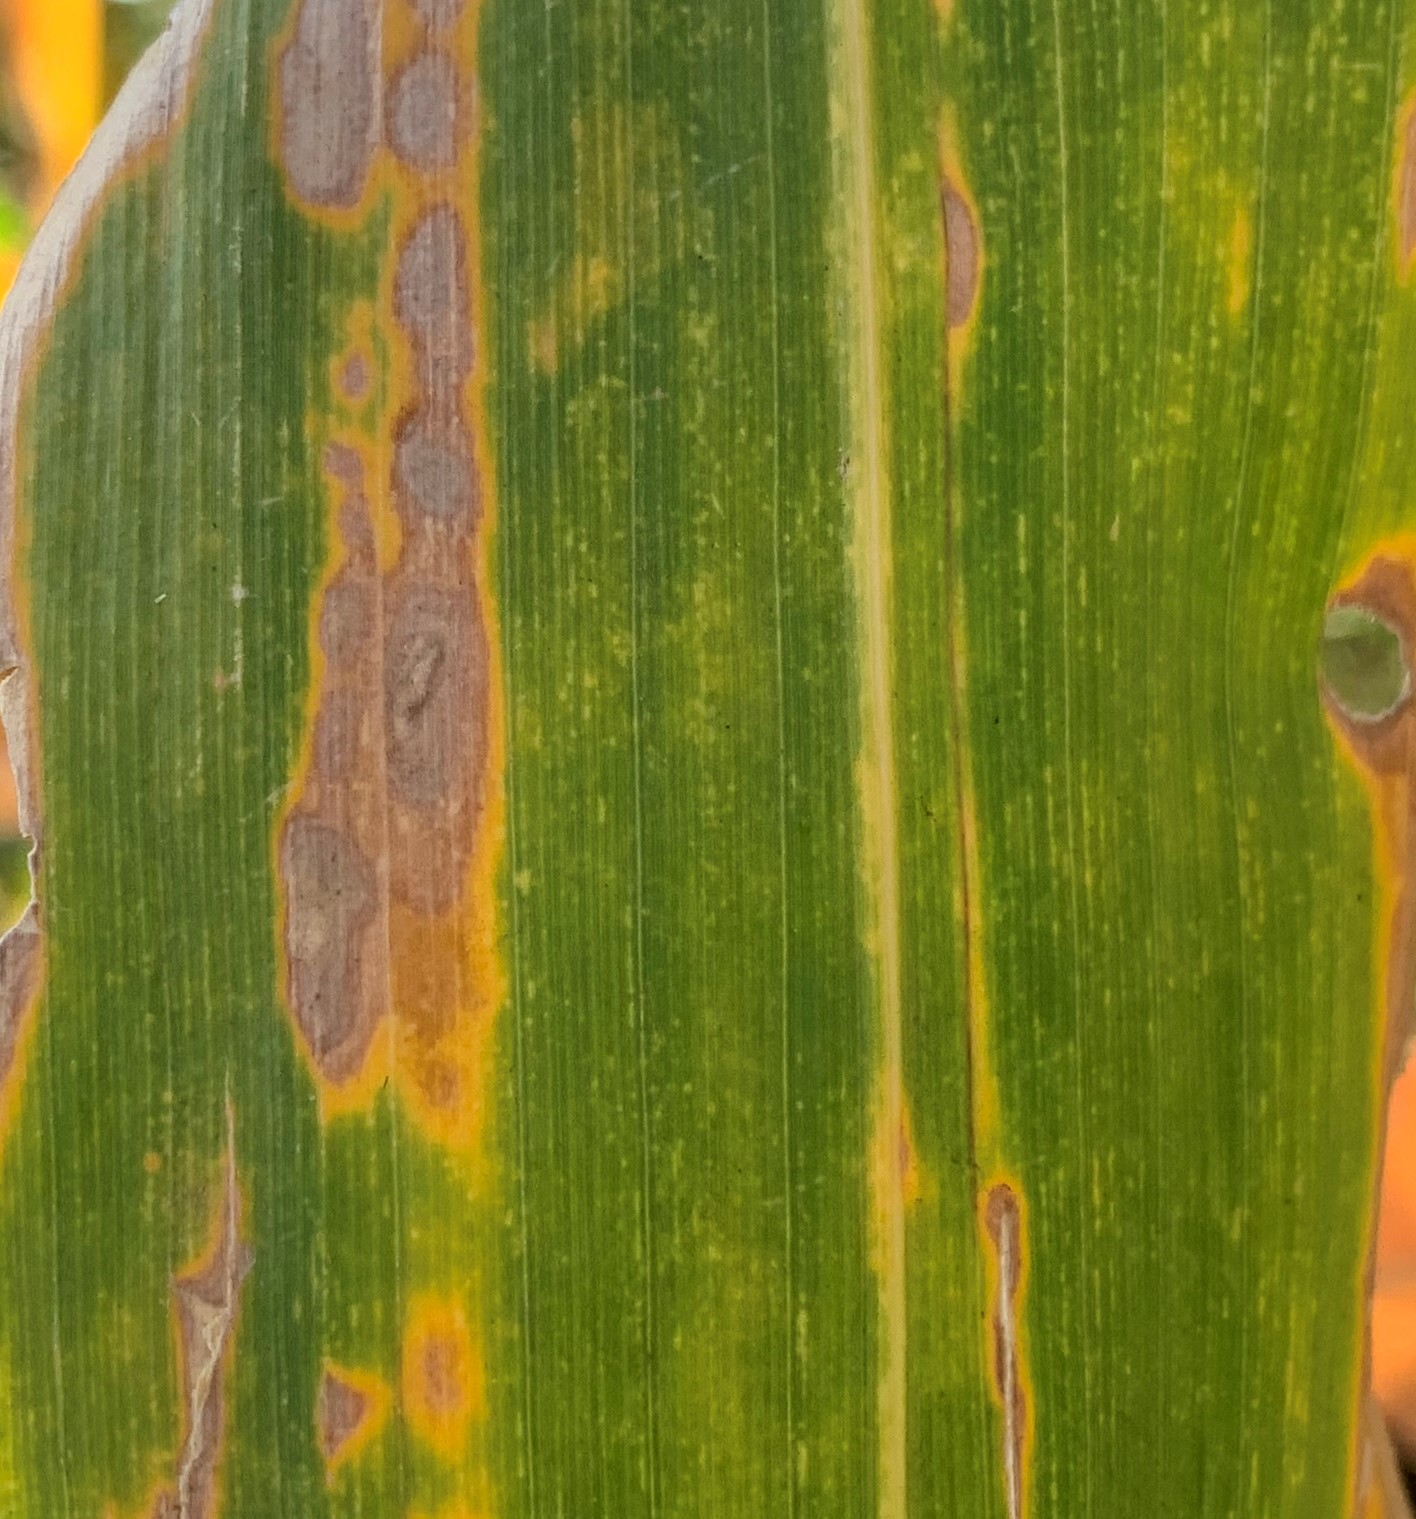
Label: MLN